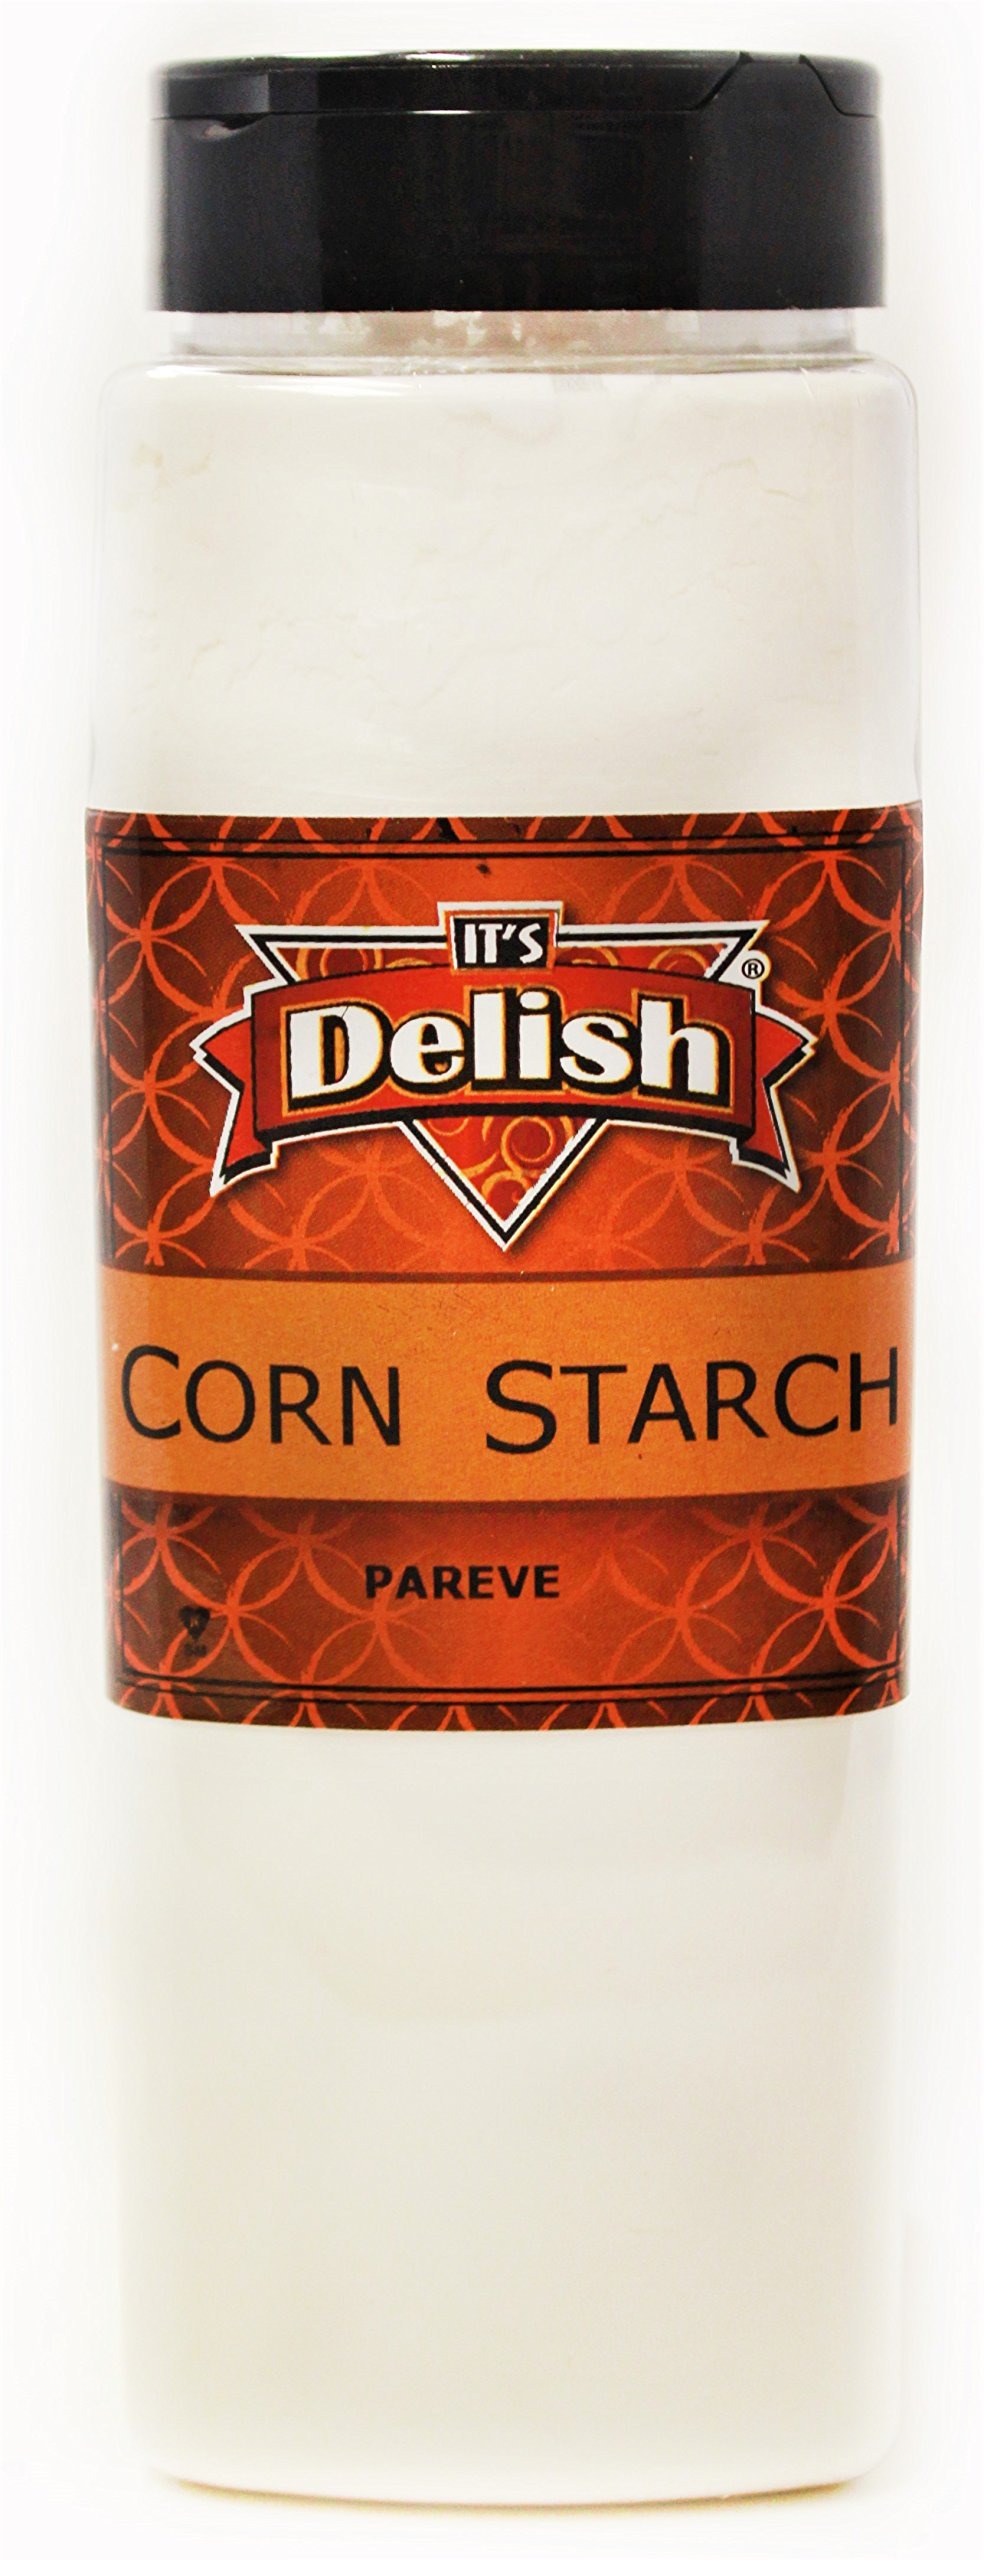
Item Name: Corn Starch by Its Delish, 20 Oz. Large Jar
Bullet Point 1: Highest quality corn starch powder
Bullet Point 2: 20 Oz Convenient Large Jar
Bullet Point 3: Handy for cooking and baking
Bullet Point 4: Great for any purpose use
Bullet Point 5: Certified Kosher OU Packaged in the USA Gluten Free
Product Description: Its Delish high quality corn starch. <p></p>It's Delish was established in 1992 and is located in North Hollywood, California. It's Delish is a food manufacturer and distributor who produces over 500 gourmet food products including licorice, sour belts, taffies, caramels, Jordan almonds, chocolates, nuts, fruits, trail mixes, spices, and the spice blends. It's Delish also produces organics and all natural products. We give you the opportunity to order from the factory direct!<p></p>It’s Delish! prides itself on the four pillars that are at the foundation of everything we do.<p></p>Innovation Quality Value Service
Value: 16.0
Unit: Ounce

Price: 18.99